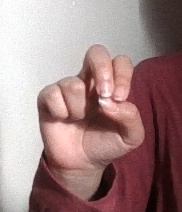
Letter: gaaf